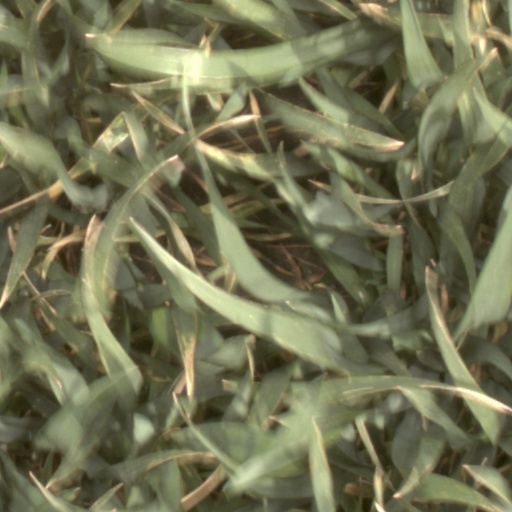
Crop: wheat